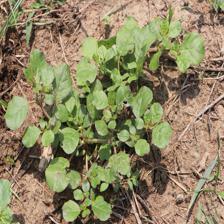
Label: BroadLeafWeed